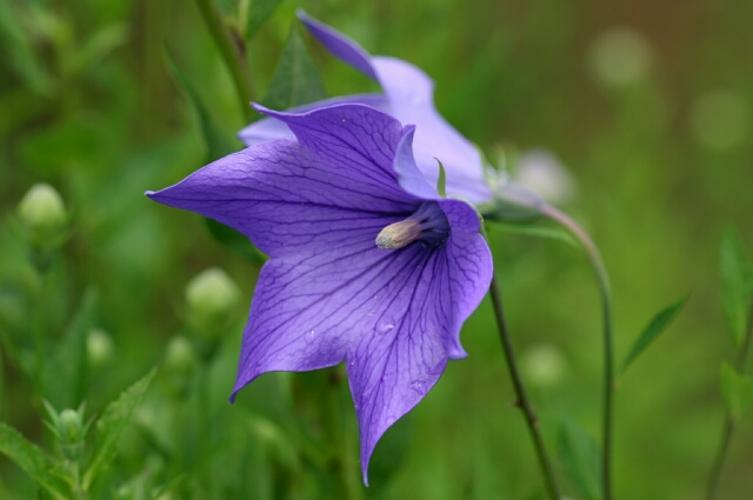
Flower: balloon flower